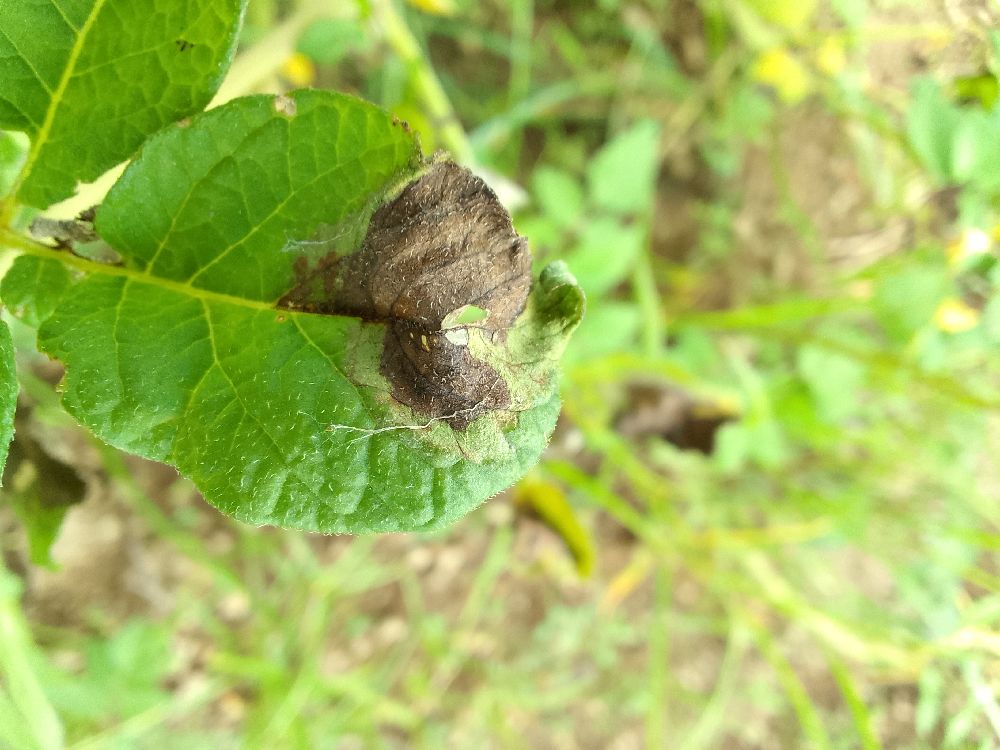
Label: Late blight